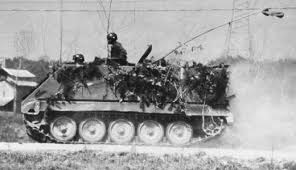
Label: BTR